North Shore Albions

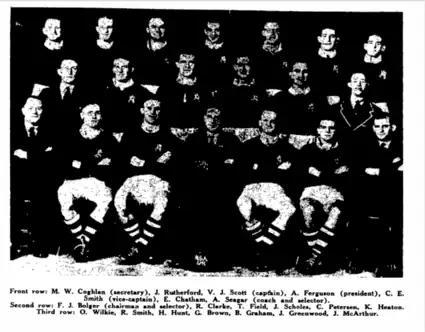
North Shore Albions Fox Memorial champions in 1941

North Shore won the first grade championship for the 3rd time in 1928. At this time it was named the Monteith Shield and was replaced by the Fox Memorial Shield in 1931. They had a 9 win, 3 loss record and finished 3 competition points ahead of the Richmond Rovers. Auckland representative, Ernest Ruby is standing second from the right. The following year in 1929 they were tied with Ponsonby United after the final round so a final was played however they lost 5-0 before 11,000 at Carlaw Park.